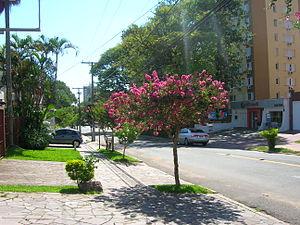
Boa Vista est un quartier de la ville de Porto Alegre, capitale de l'État du Rio Grande do Sul.